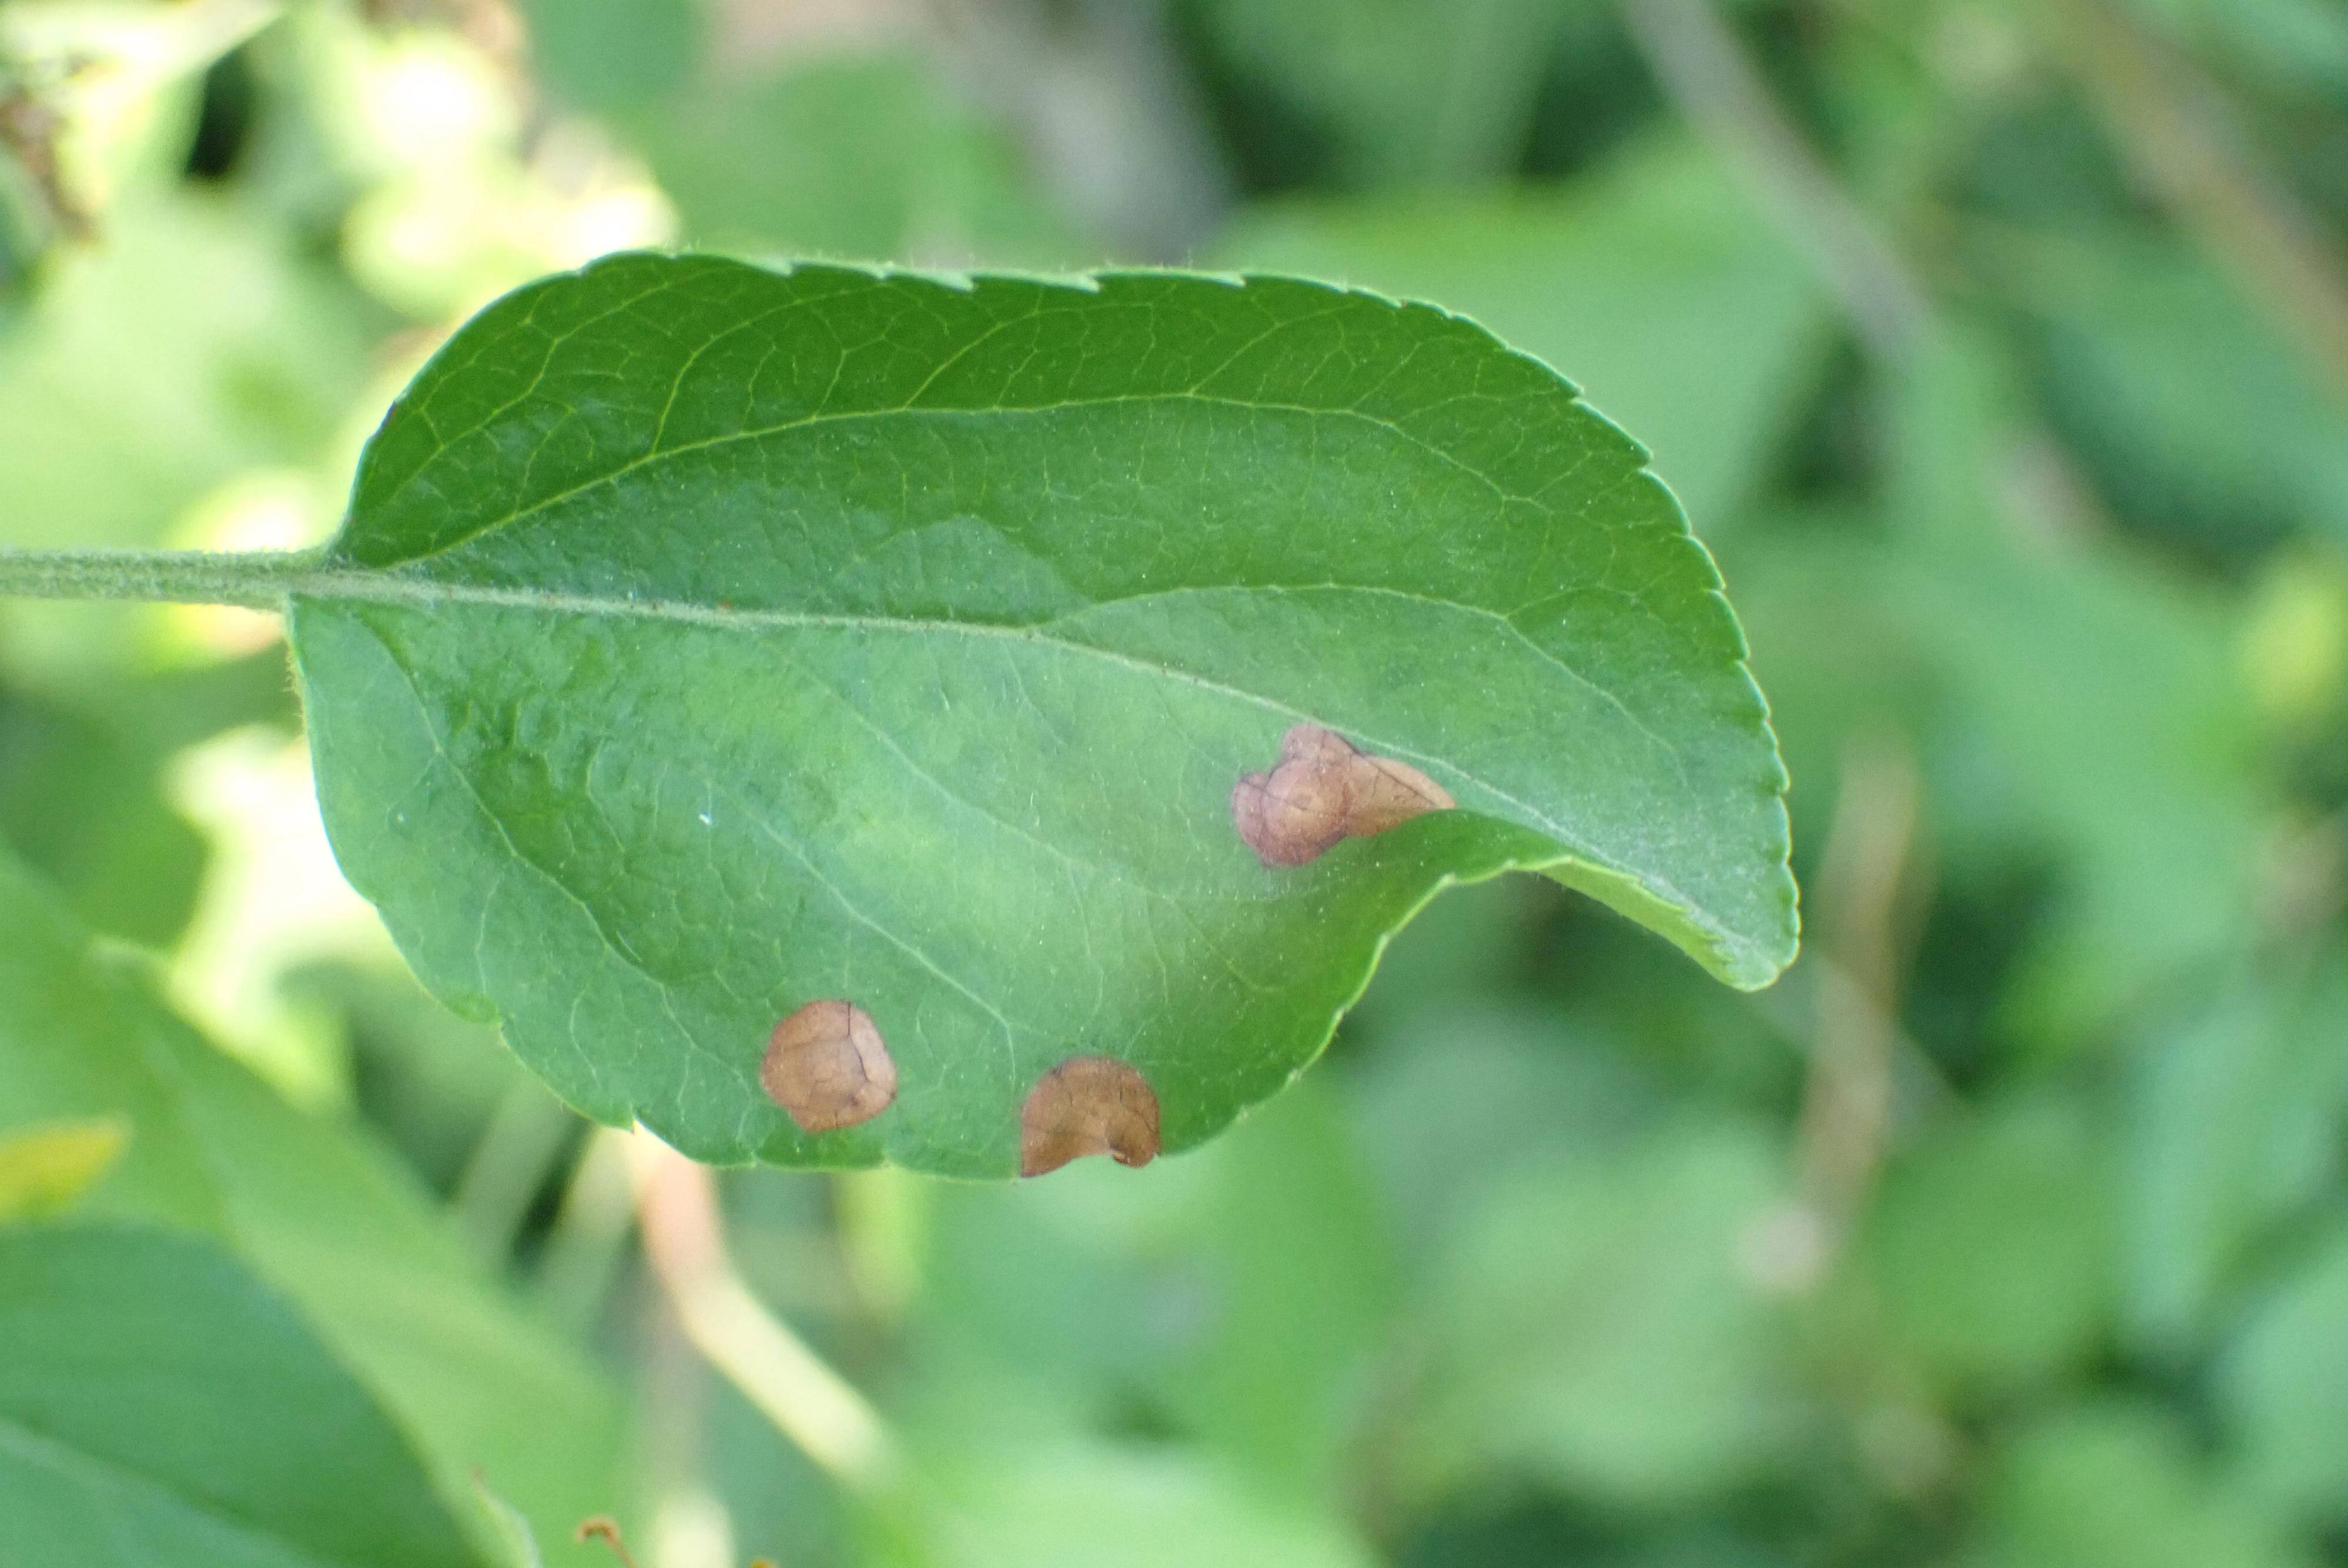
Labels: frog_eye_leaf_spot